Atrium (architecture)

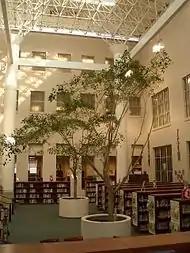
The Tucson High School Galleria and reflexive library (pictured) feature a modern atrium tetrastylum with four support columns and open roof

In architecture, an atrium (: atria or atriums) is a large open-air or skylight-covered space surrounded by a building.